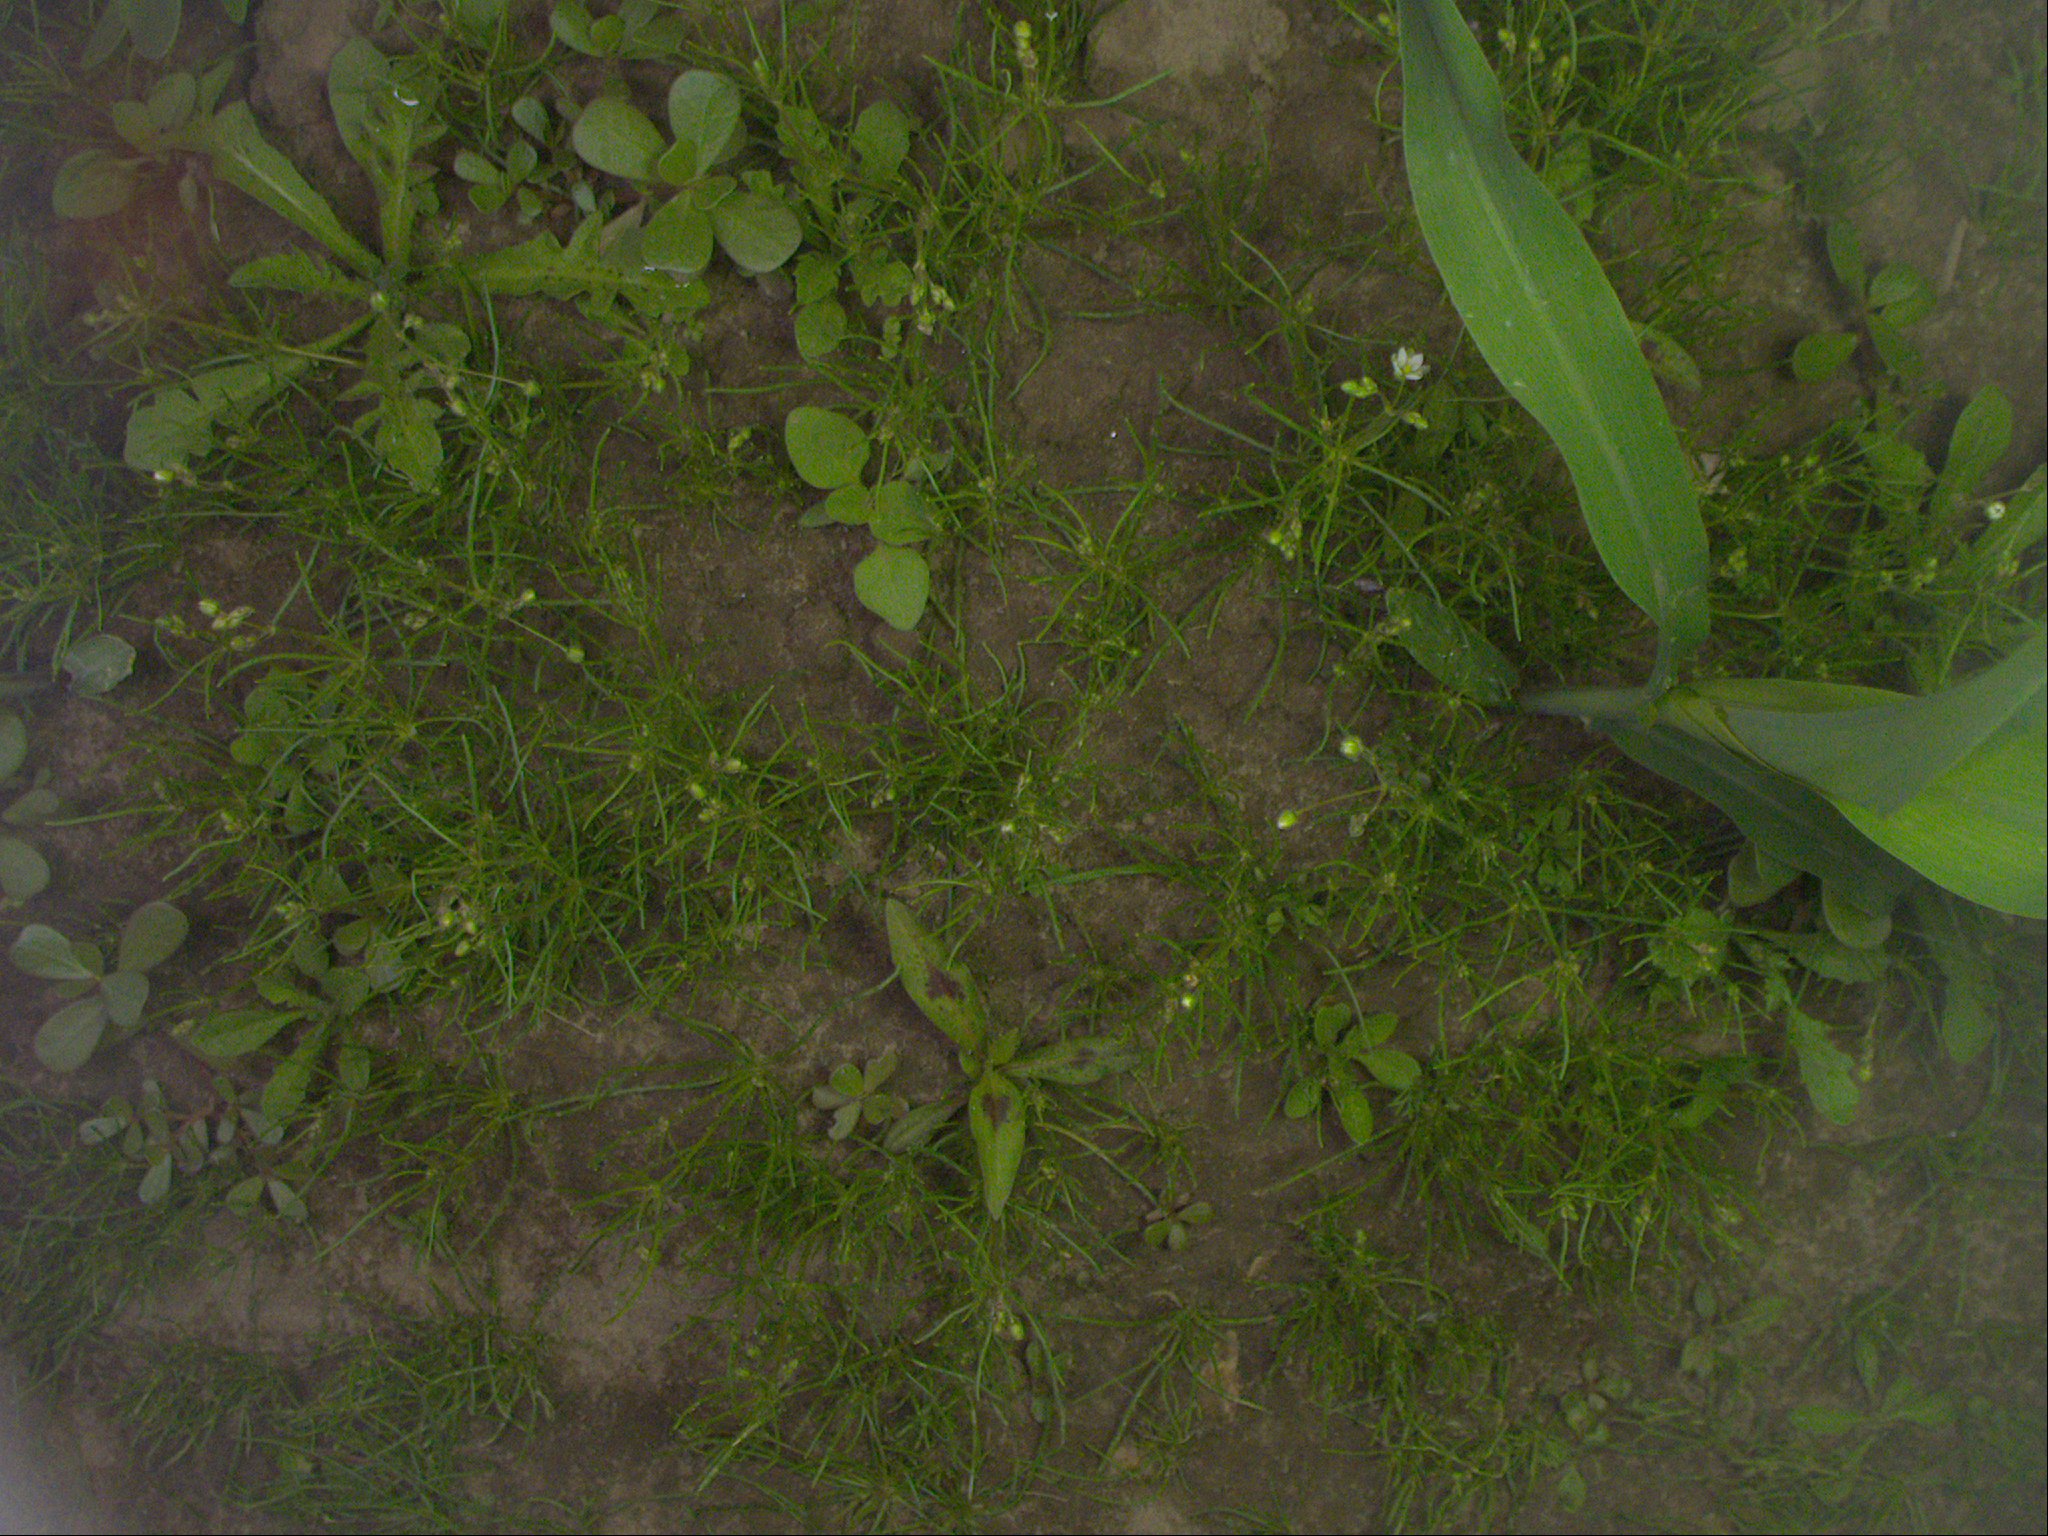
Crop: maize
Objects: maize, stem_maize